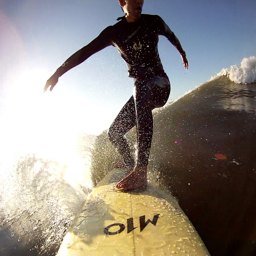
A man riding a surfboard on a wave in the ocean.
An up close picture of someone riding a wave
A man riding a surfboard on the waves on a blue sky day
A close up of a surfer riding a wave.
A picture from the surfboard of a surfer on a wave.